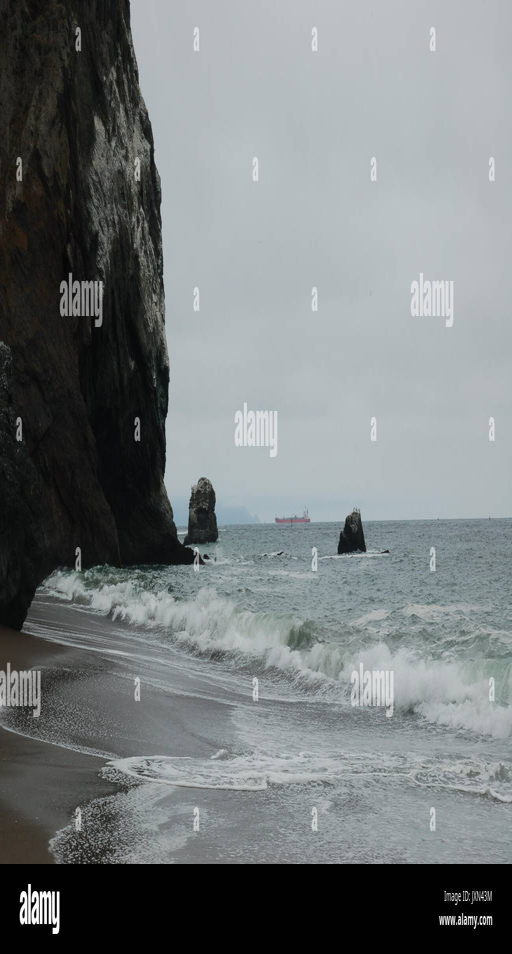
waves crashing against the rocky coast line on a cloudy day .